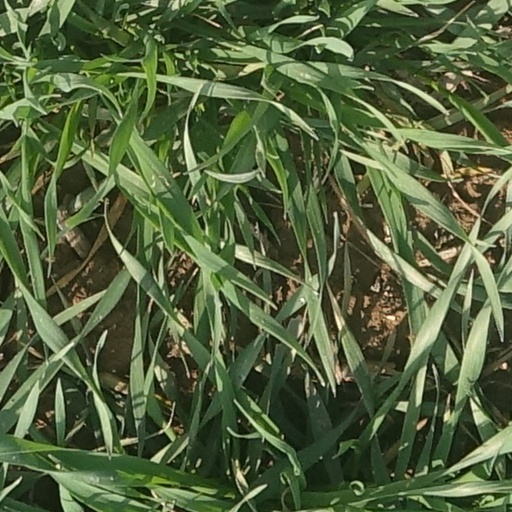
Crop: wheat